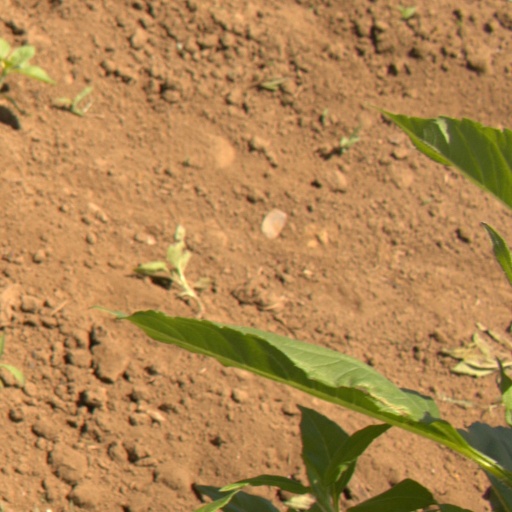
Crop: Jerusalem artichoke